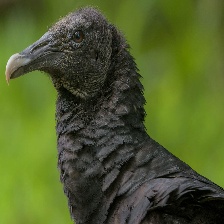
Species: BLACK VULTURE
Scientific name: CORAGYPS ATRATUS
ImageNet parent category: vulture